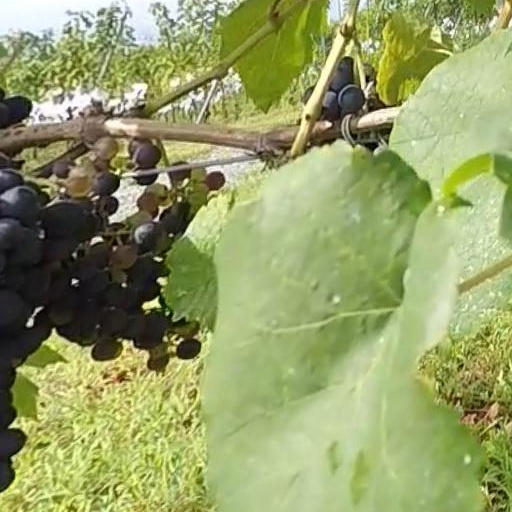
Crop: grape